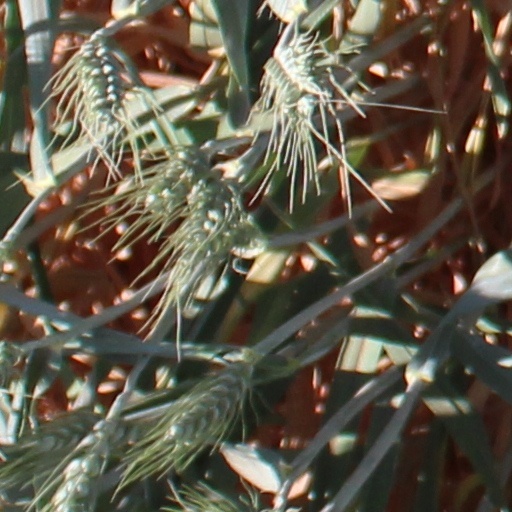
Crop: wheat